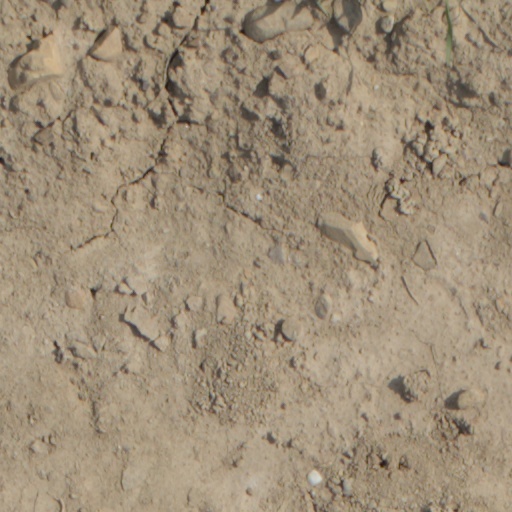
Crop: wheat